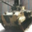
Label: tank